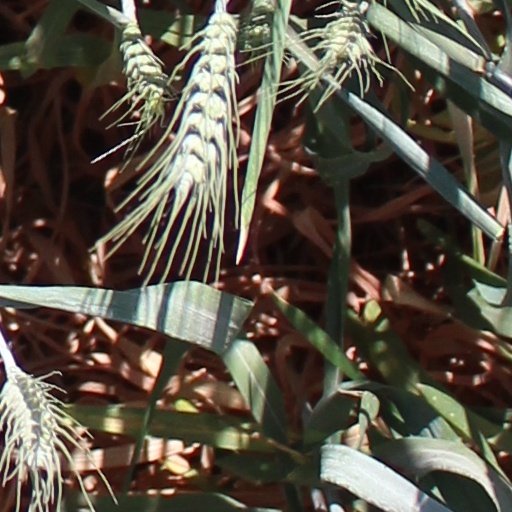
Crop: wheat